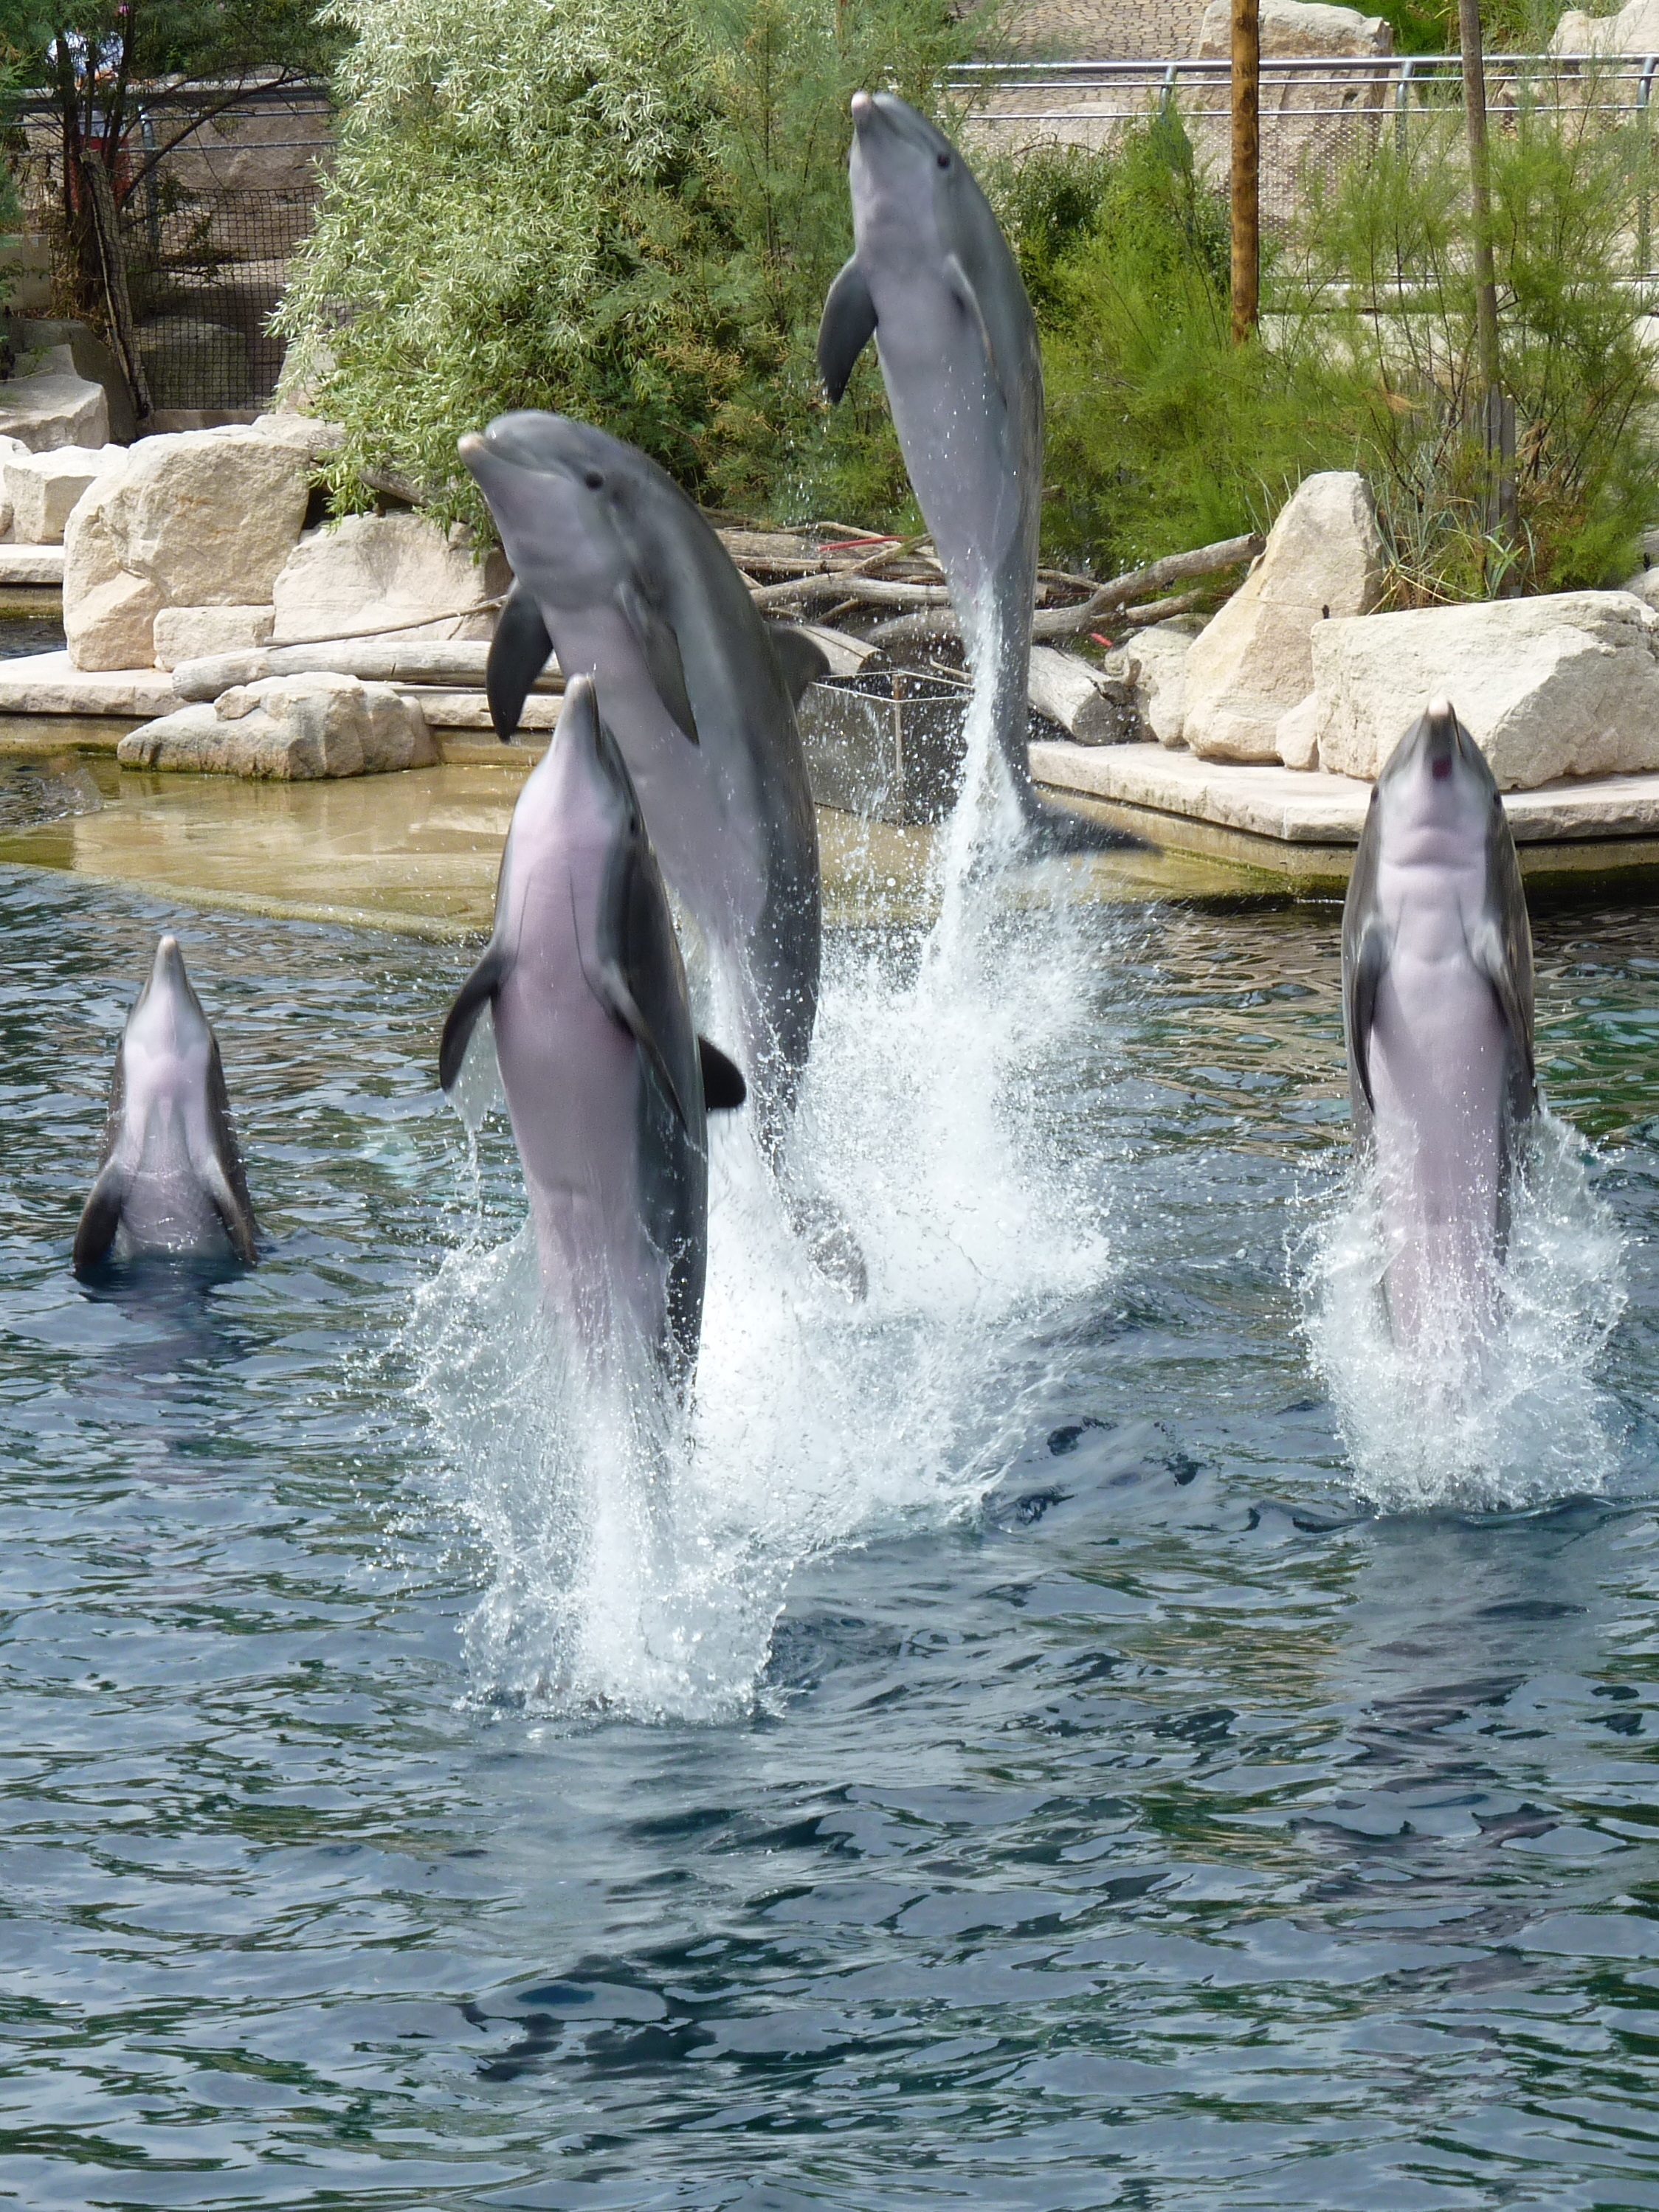
water, animal, jump, swim, zoo, show, biology, mammal, fauna, pinball, mammals, vertebrate, dolphin, dolphins, bottlenose dolphin, marine mammals, marine mammal, marine biology, whales dolphins and porpoises, common bottlenose dolphin, animal show